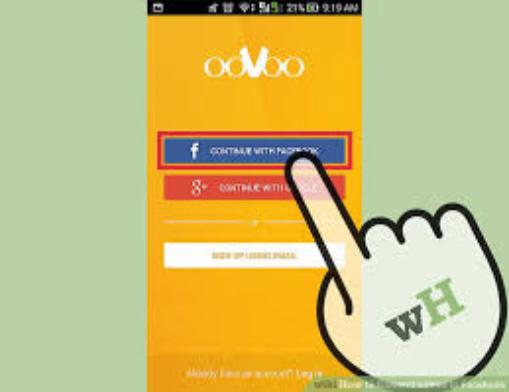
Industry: Others